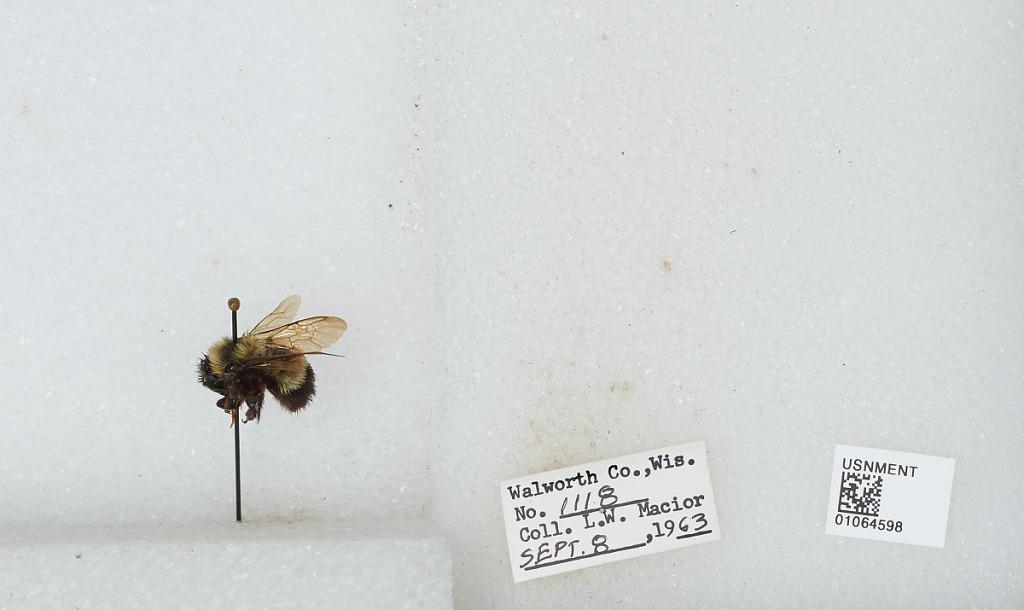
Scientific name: Bombus (Bombus) affinis Cresson
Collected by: L. Macior
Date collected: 1963-9-8
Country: United States
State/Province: Wisconsin
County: Walworth
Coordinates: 42.67, -88.54